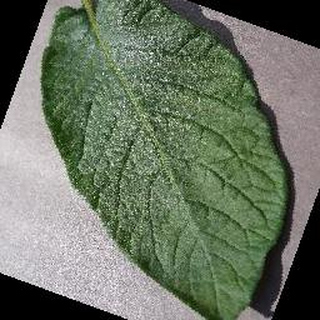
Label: healthy_potato